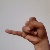
The image shows a hand gesture representing the letter 'J' in Indian Sign Language.